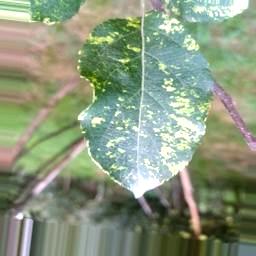
Label: Apple_Mosaic